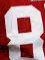
Number: 8